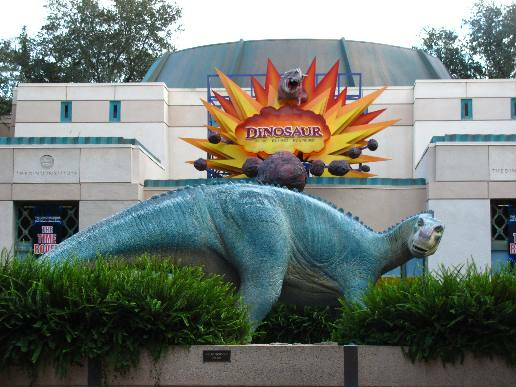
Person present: No